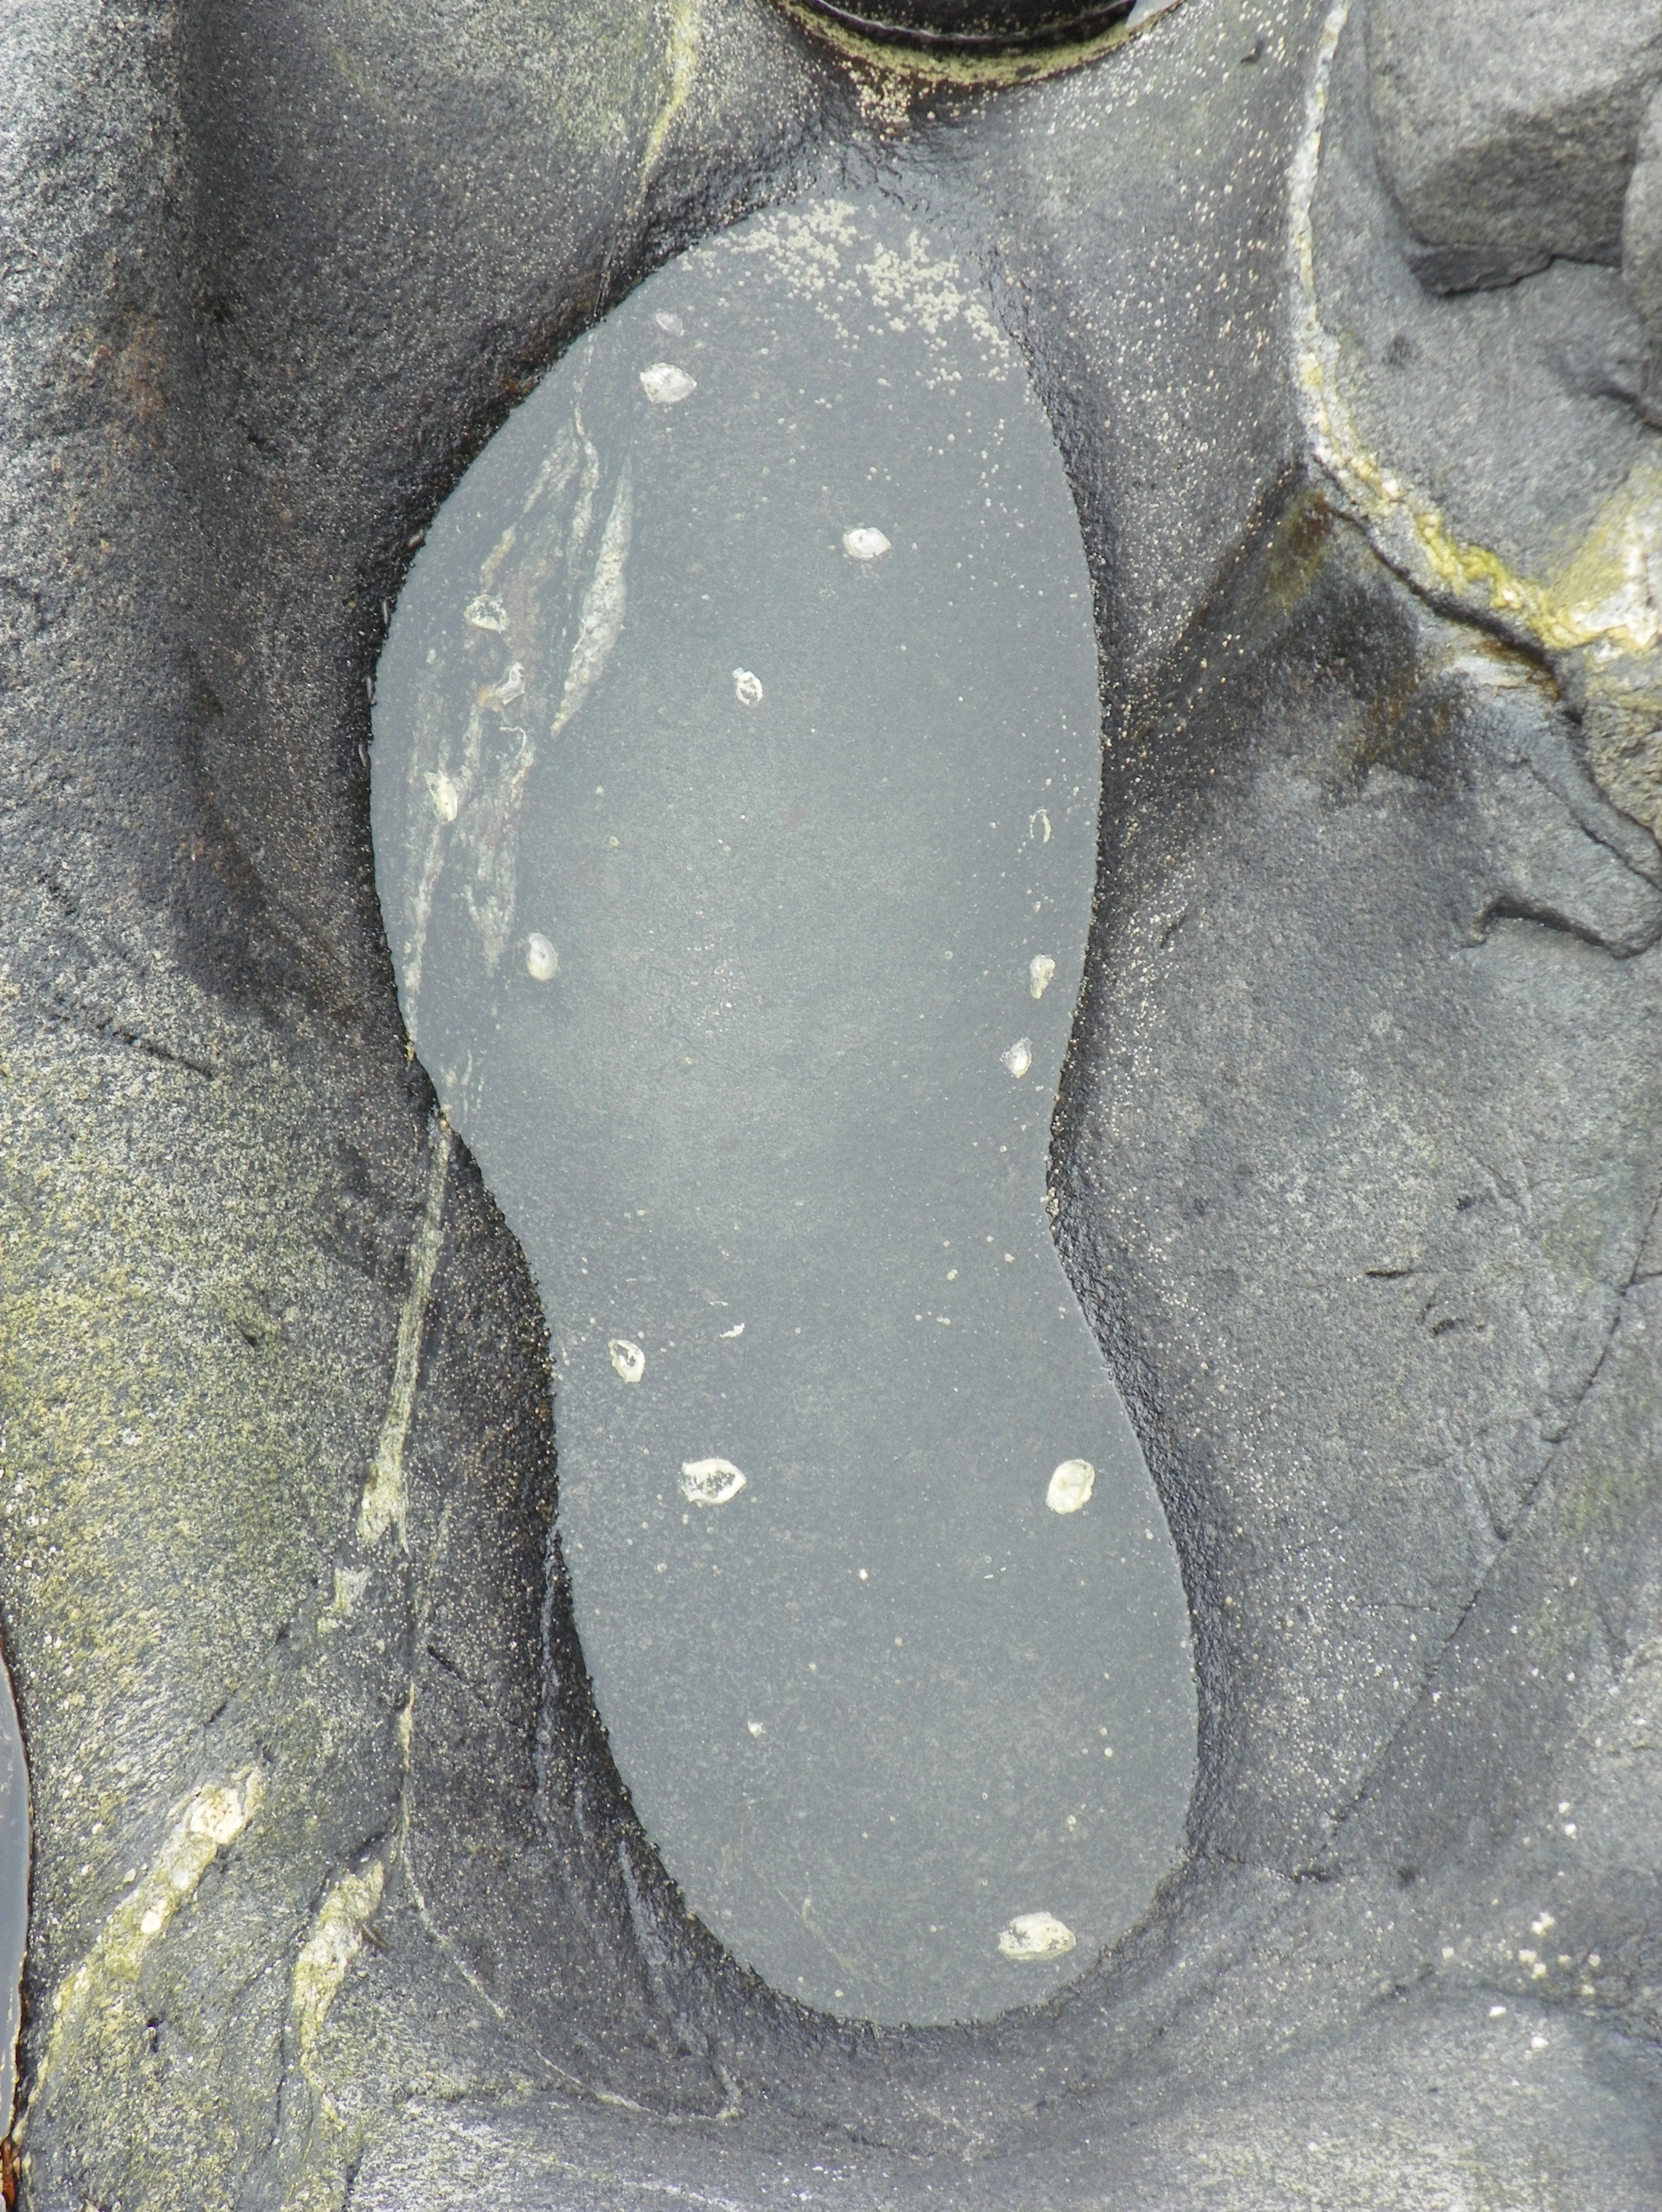
rock, shoe, statue, sculpture, art, temple, carving, ancient history, prainha branca